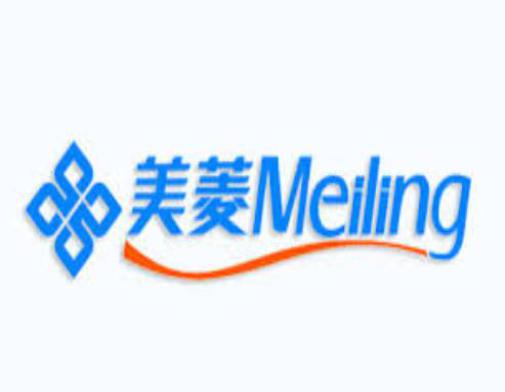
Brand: meiling
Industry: Necessities